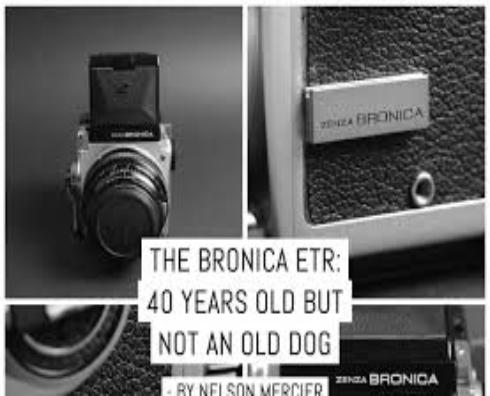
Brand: Bronica
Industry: Electronic